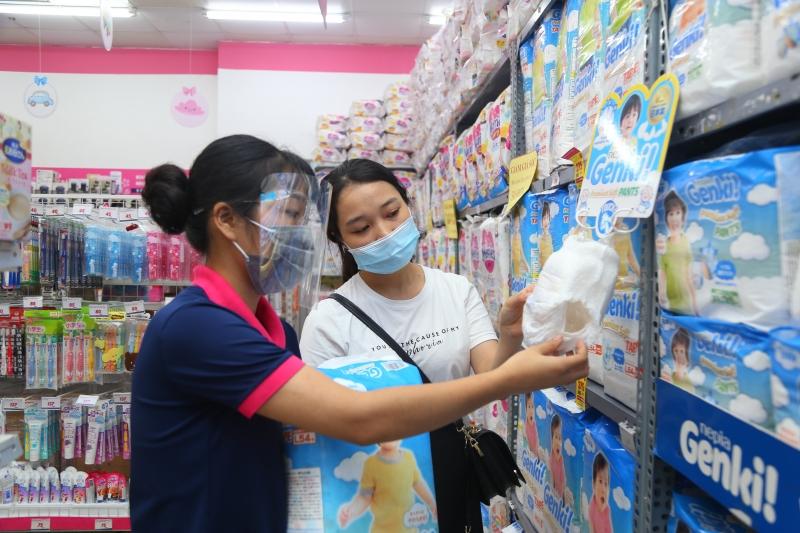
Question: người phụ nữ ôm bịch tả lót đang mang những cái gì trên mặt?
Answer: cô ấy mang khẩu trang y tế và màng chắn giọt bán